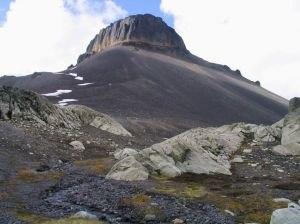
Little Ring Mountain, ou parfois Little Ring Peak, est un tuya de Colombie-Britannique, au Canada. Faisant partie du champ volcanique du mont Cayley, il culmine à 2 165 mètres d'altitude. Son nom provient du sommet Ring Mountain situé à proximité.